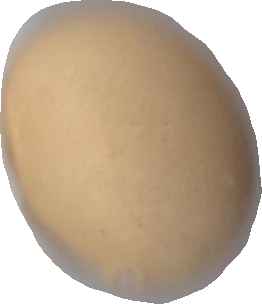
Variety: Dega